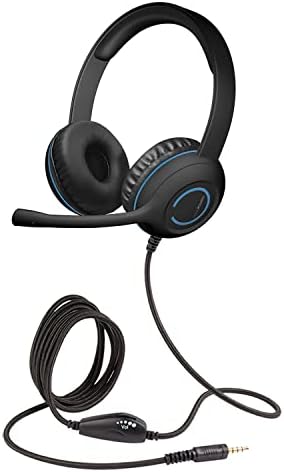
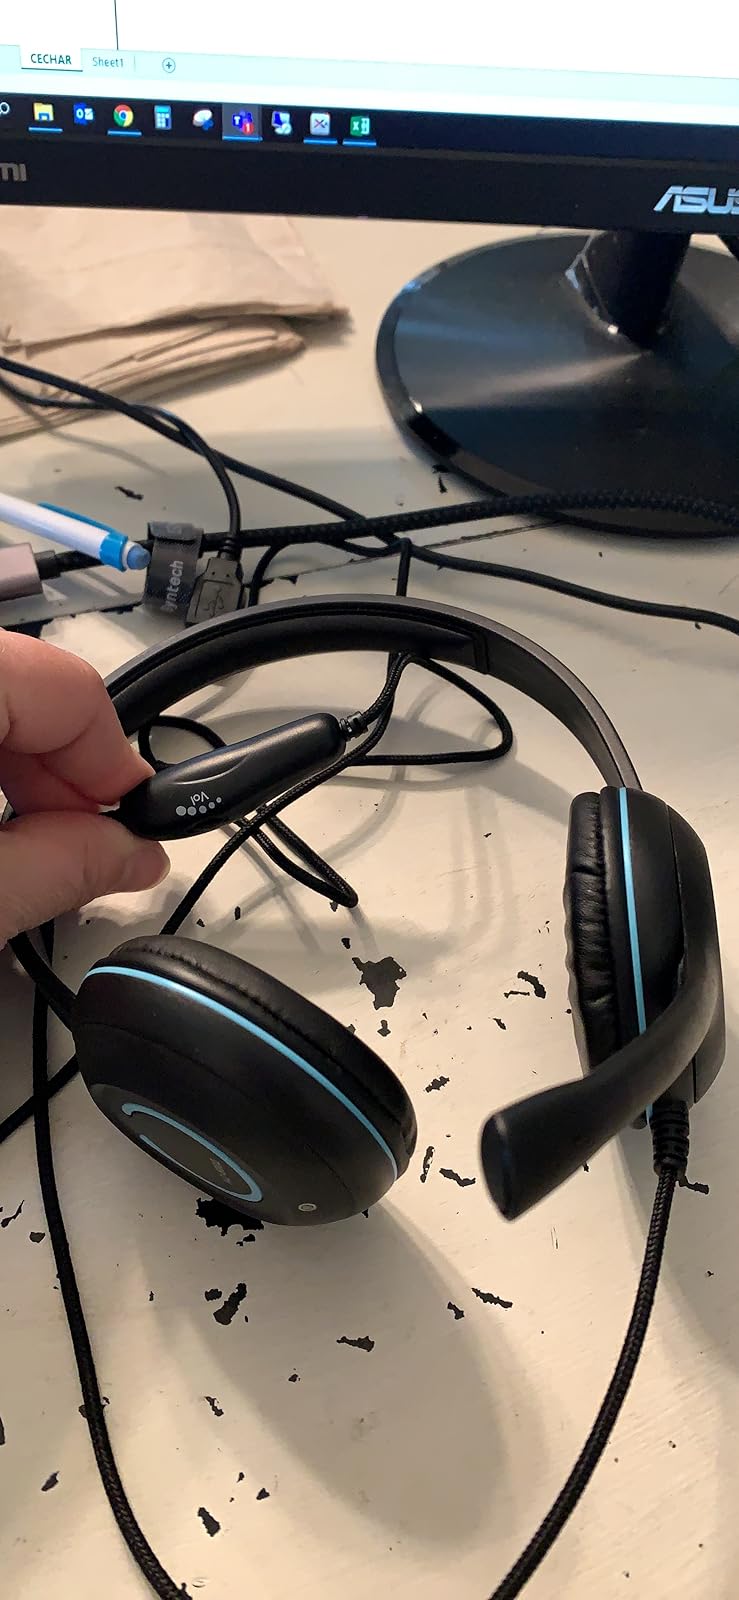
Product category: headphones
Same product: yes